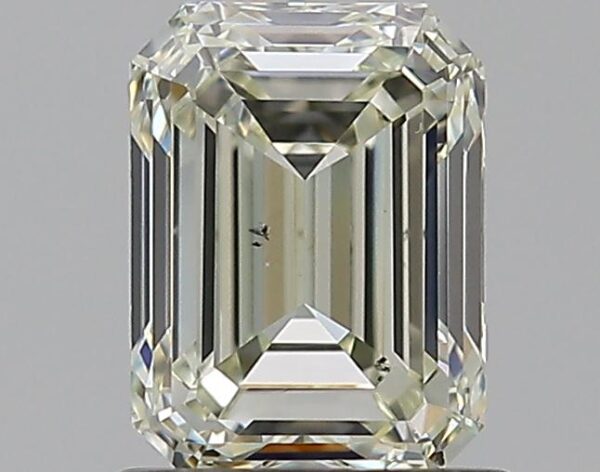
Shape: emerald
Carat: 1.01
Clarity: SI1
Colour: N
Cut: EX
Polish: EX
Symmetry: VG
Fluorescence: F
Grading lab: GIA
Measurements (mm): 6.45 x 4.77 x 3.26